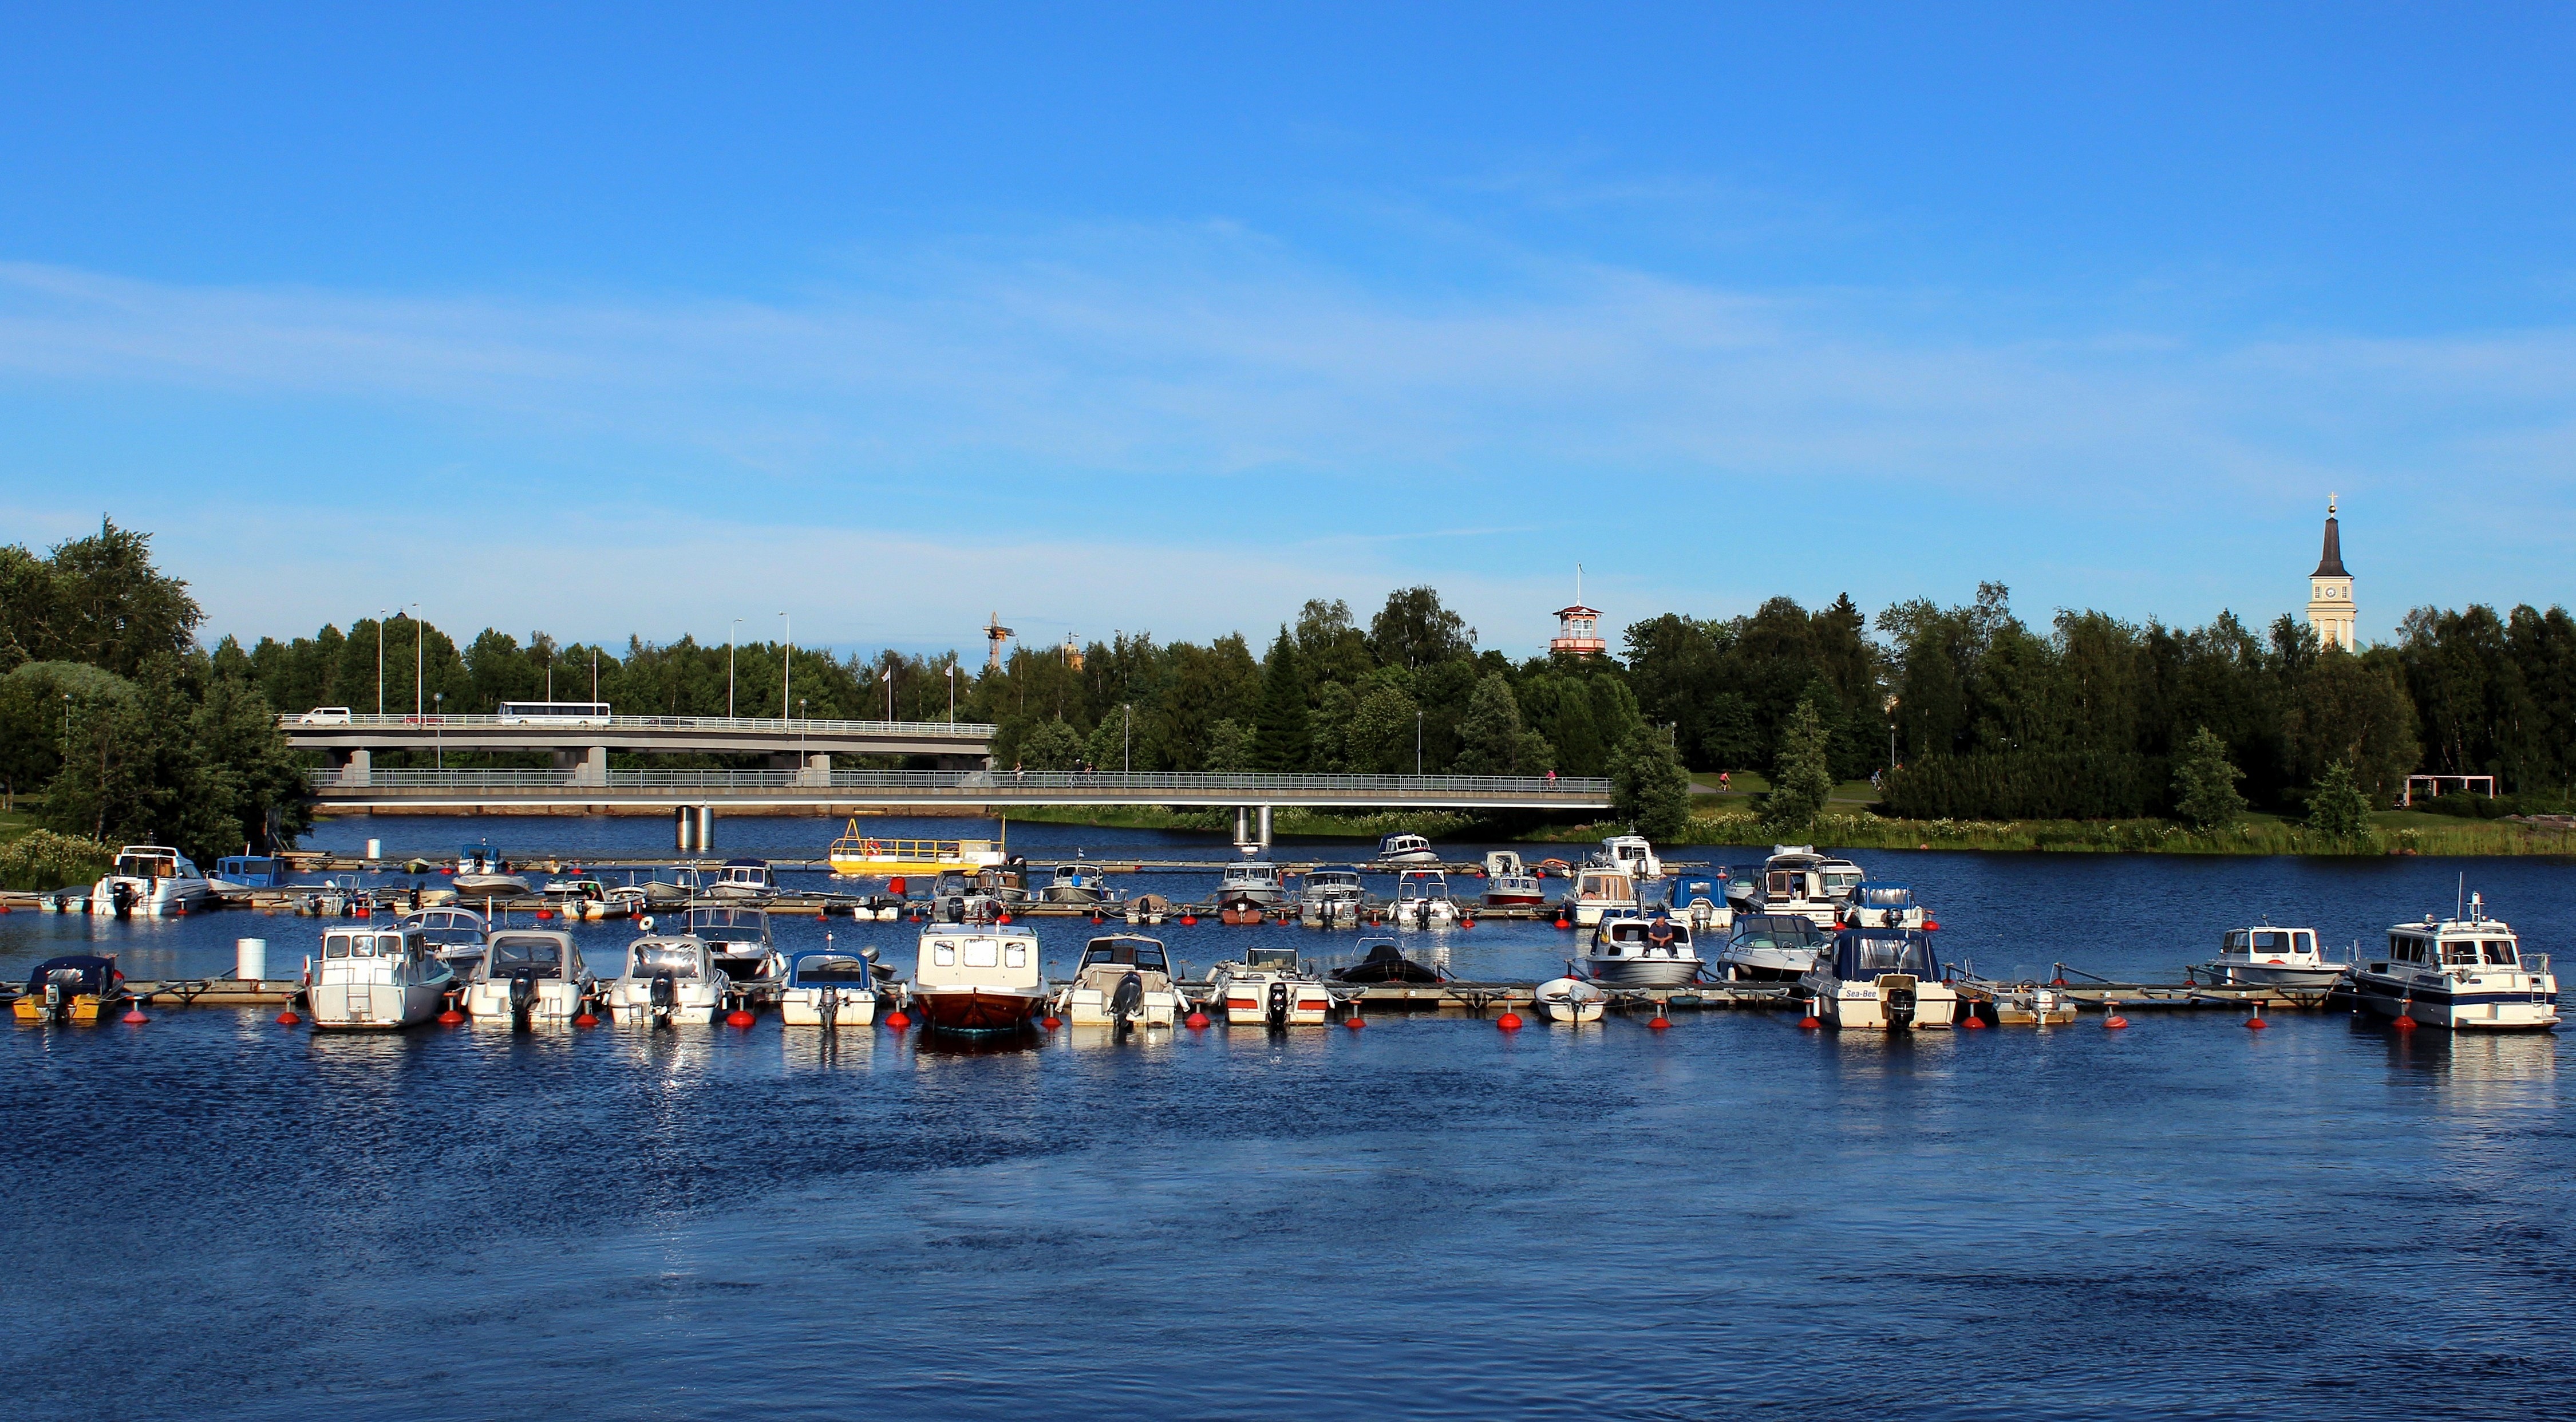
sea, water, nature, dock, boat, bridge, lake, pier, river, summer, spring, vehicle, scenic, harbor, marina, trees, outside, buildings, boating, boats, ships, reflections, finland, watercraft, rowing, oulu, watercraft rowing